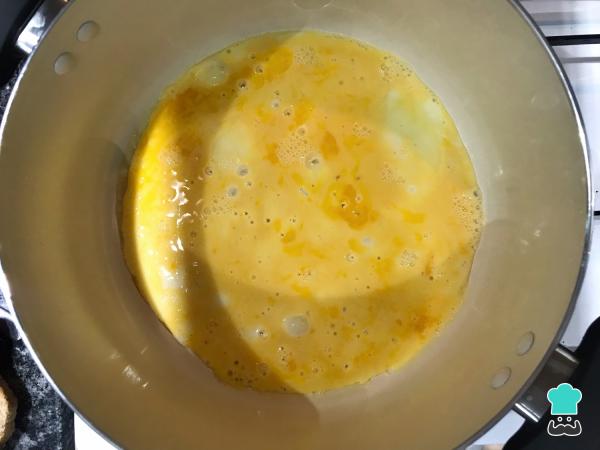
Calienta una sartén antiadherente con un chorrito de aceite vegetal y vuelca en ella la preparación de huevo. Baja el fuego a medio-bajo.